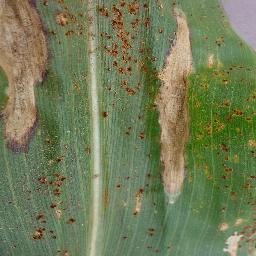
Label: Corn___Northern_Leaf_Blight